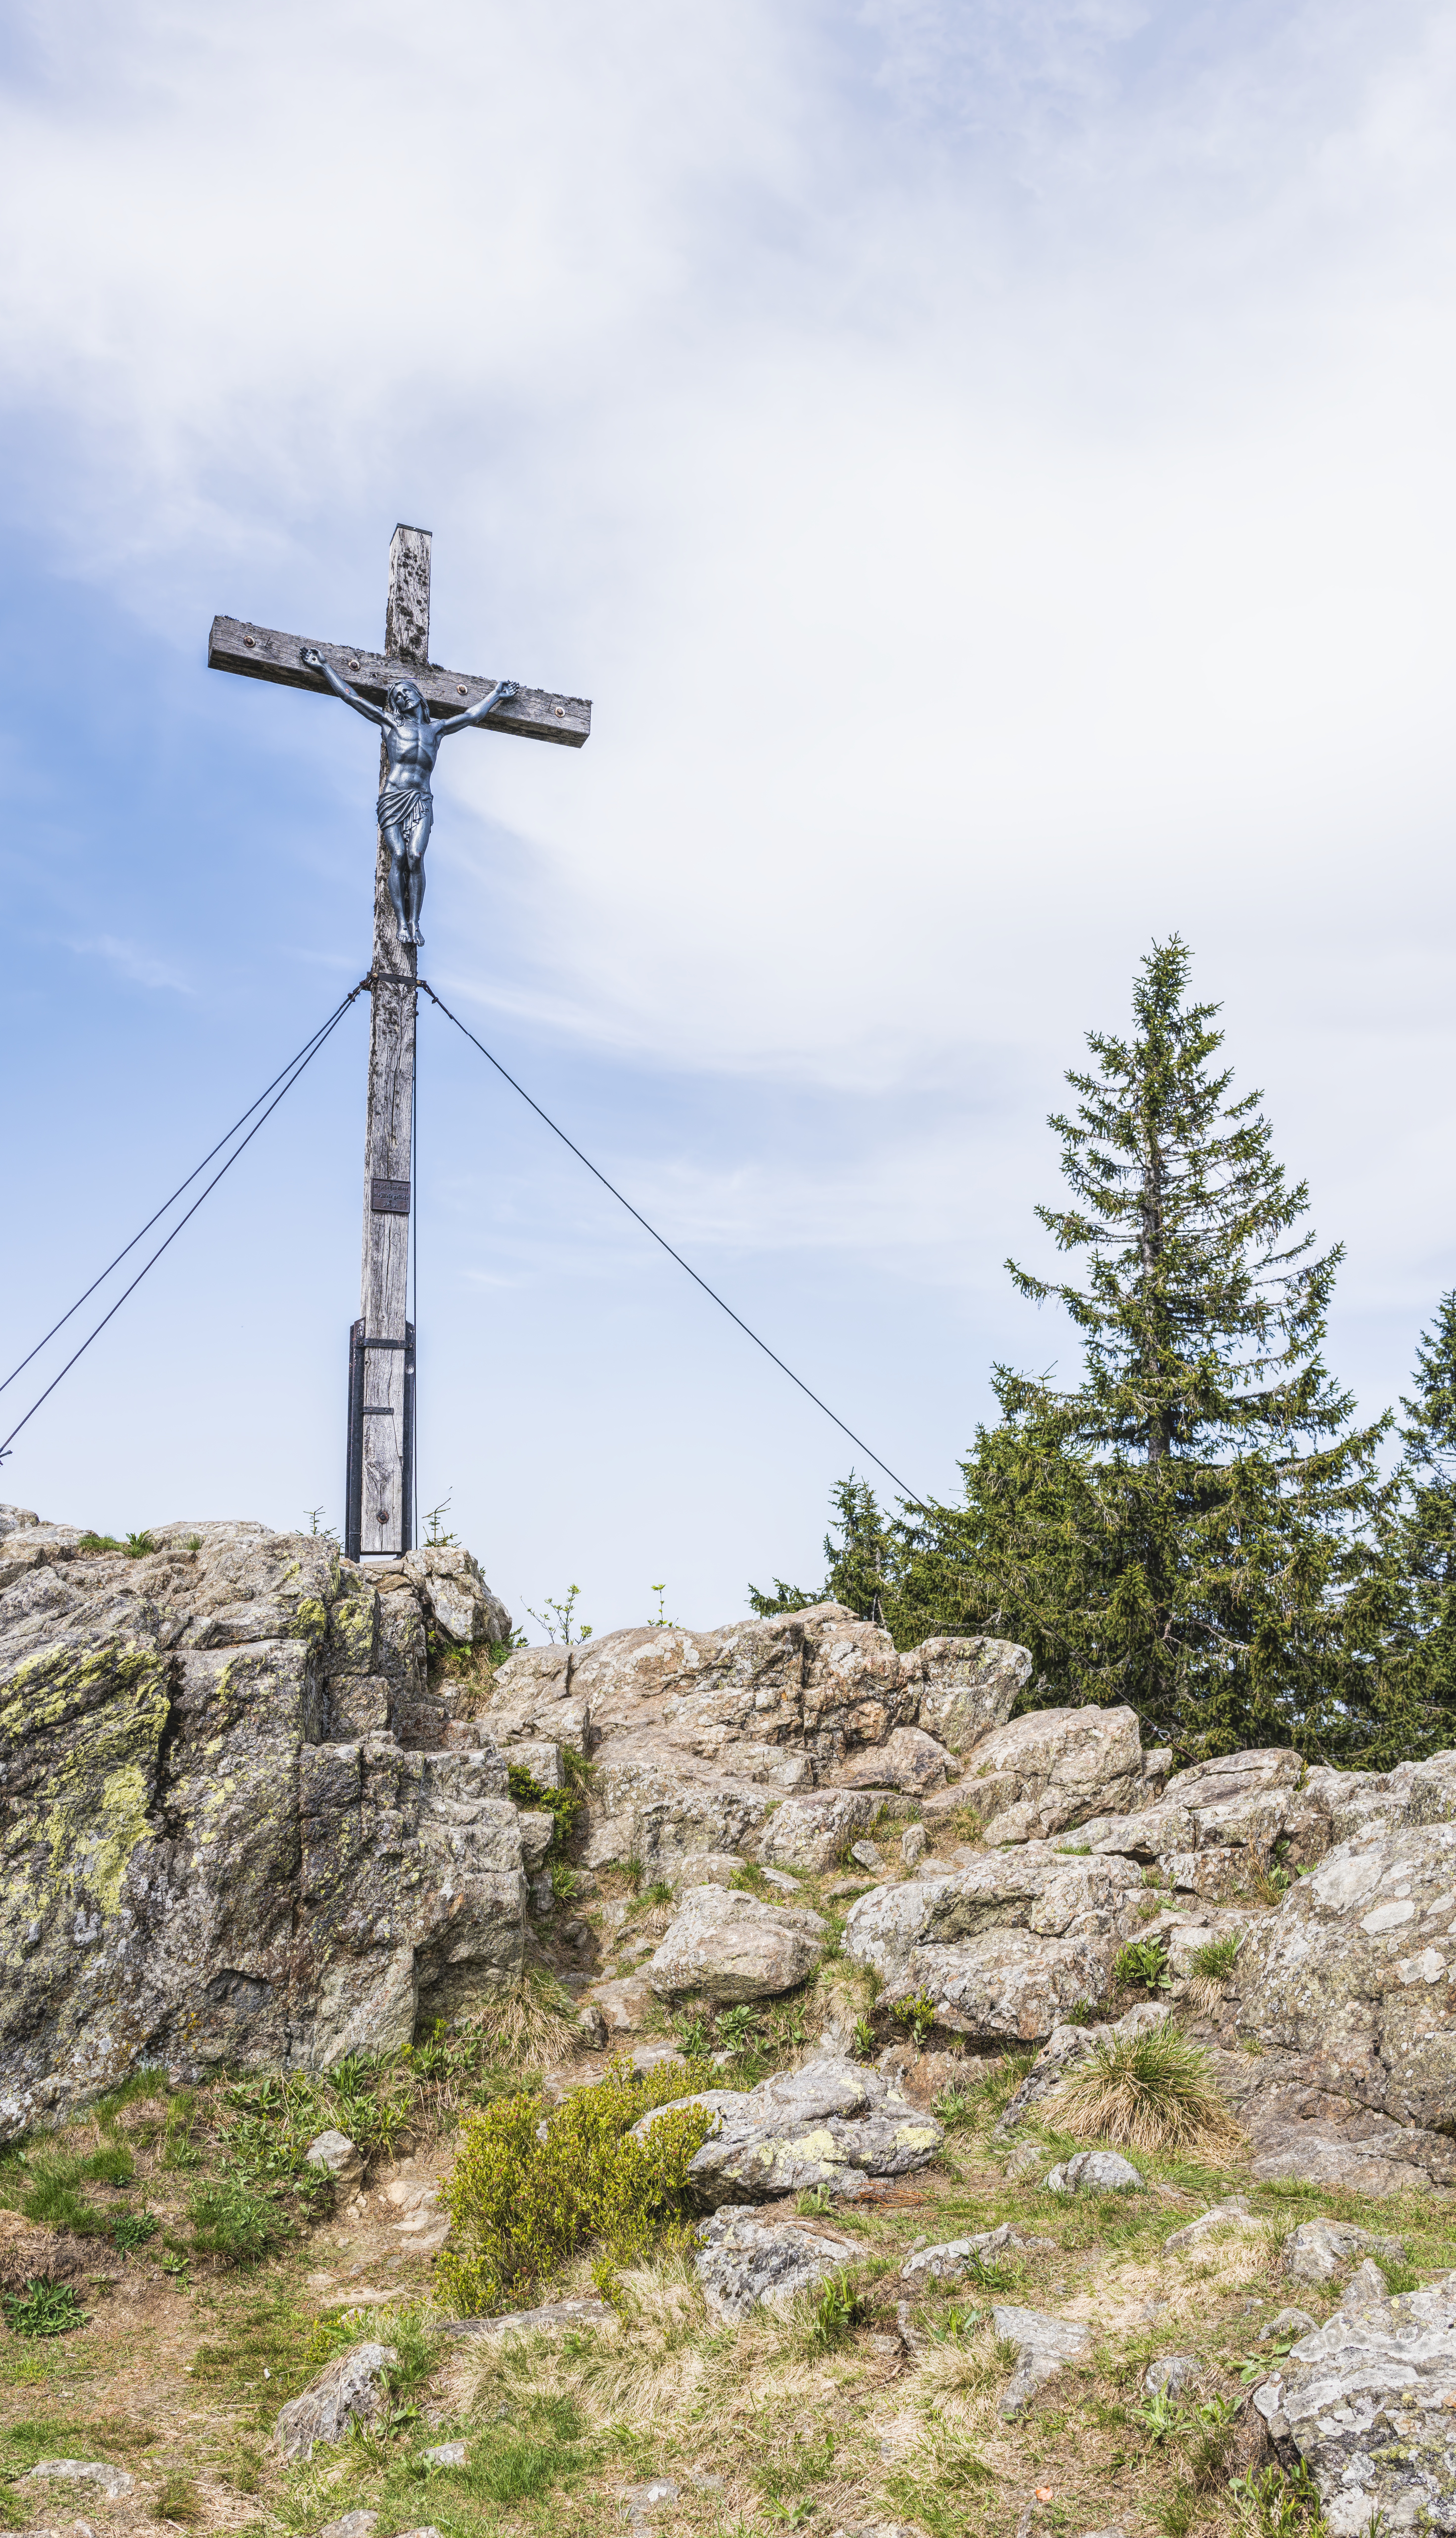
mountainous landforms, sky, mountain, tree, mountain range, hill, cross, ridge, cloud, alps, grass, fell, rock, summit, outdoor structure, landscape, plant